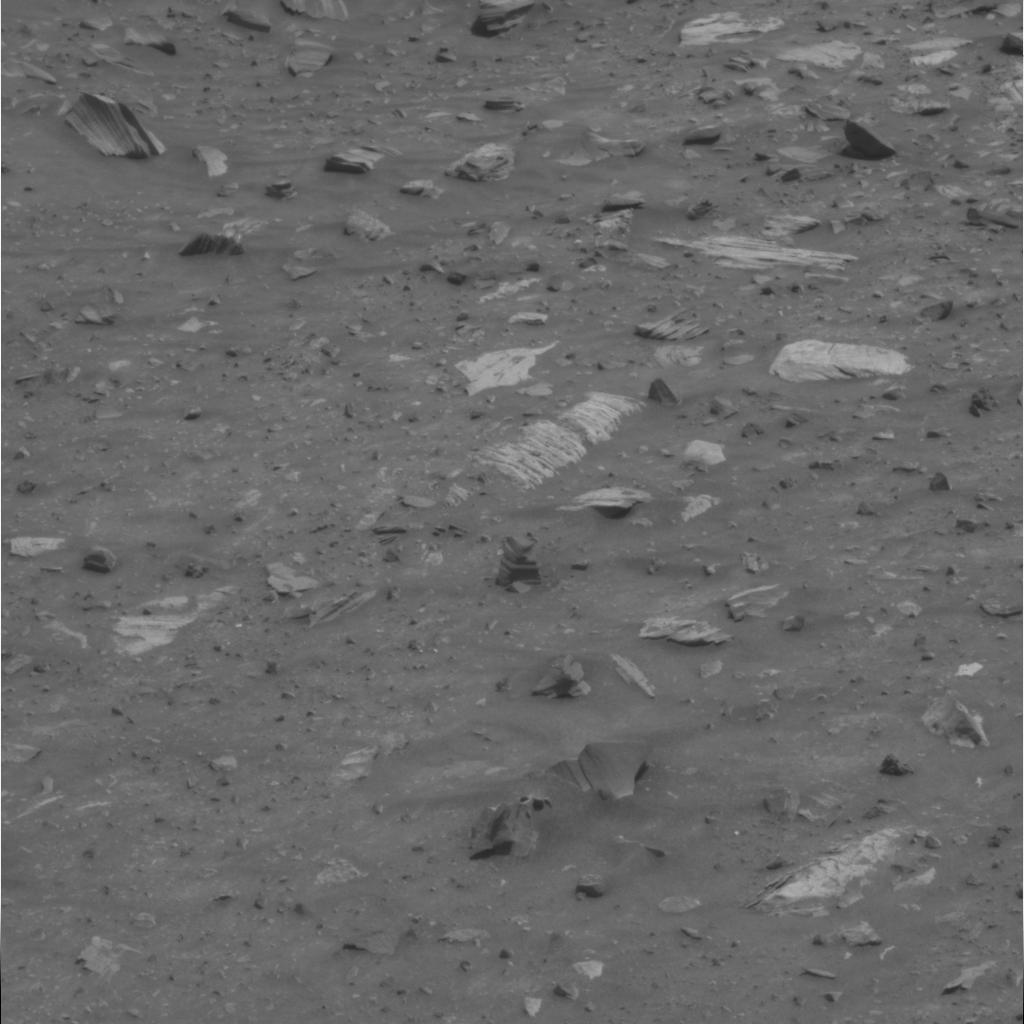
Surface features visible: Rock Outcrops, Clasts, Rock (Linear Features), Soil, Nearby Surface